Great Scotland Yard

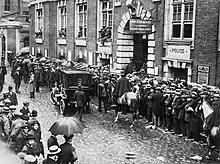
Army Recruitment Office – August 1914

This house was originally named the Marshalsea Court House. There were also numerous private residences until 1910. On the right-hand side of the Marshalsea Court House were Royal Stables constructed before 1812 (exact date unknown). They were the stables for the Admiralty and then was used by the police from 1837 onwards. The police also expanded into the Marshalsea Court House from 1847.